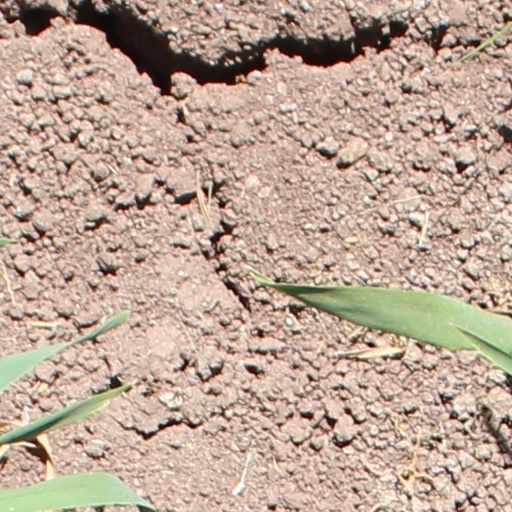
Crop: wheat